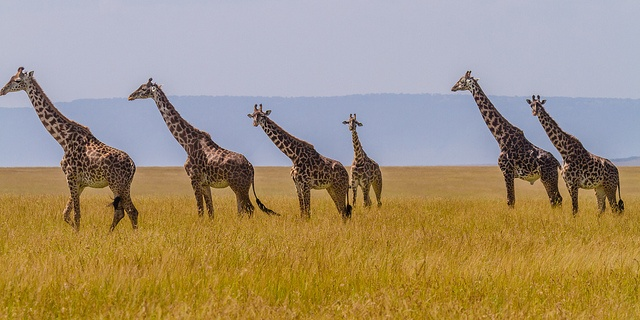
Group of giraffes walking in large open field of golden grass.
A herd of giraffes that are walking in a field.
A herd of giraffe walking across a dry grass field.
Group of giraffes walking through grassy plain near mountain.
A group of giraffes all look in the same direction.